Upasaka Wen Shu

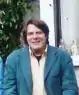
Richard Hunn (1949–2006)

Richard Hunn (1949–2006) had the lay-Buddhist name of Upasaka Wen Shu. He was the disciple of Charles Luk (1898–1978) and practiced Chan Buddhism, as taught to Charles Luk by the Chinese Buddhist master Hsu Yun (虛雲, 1840–1959).